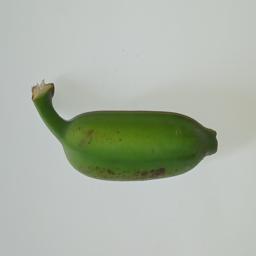
Ripeness: Green